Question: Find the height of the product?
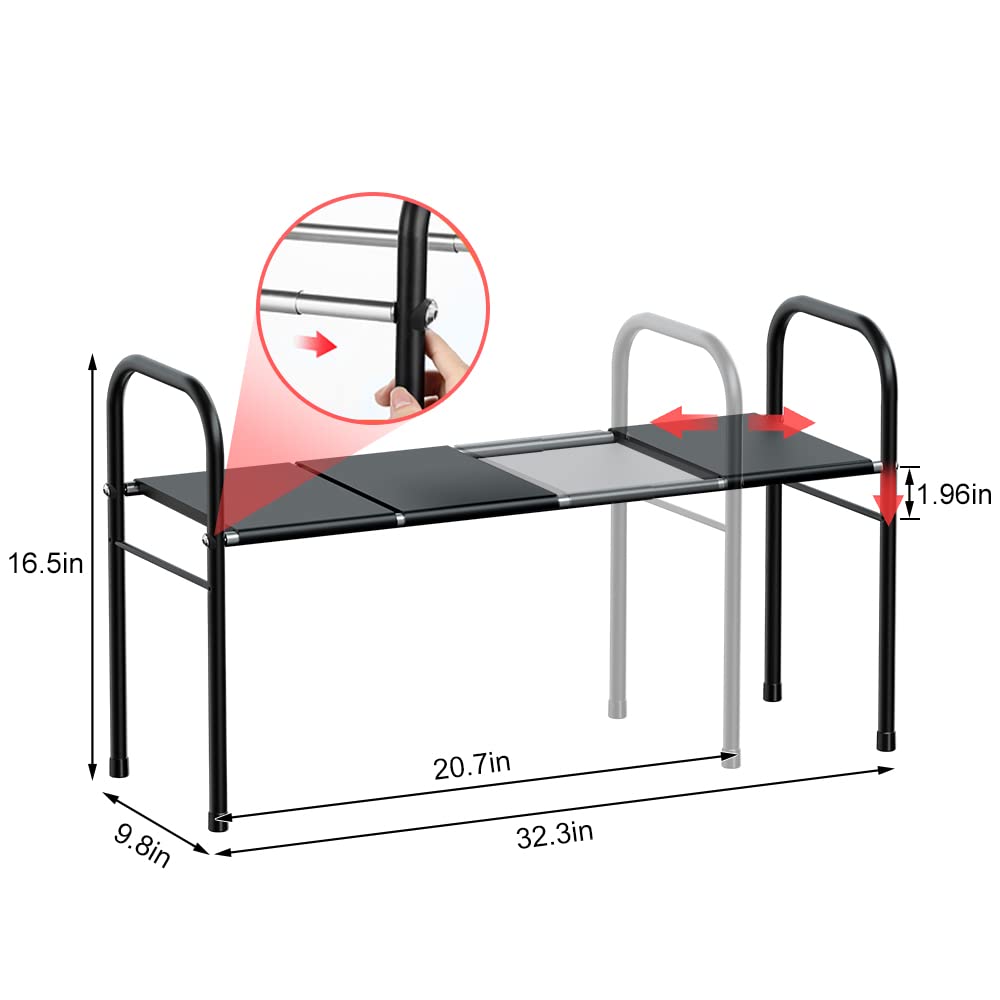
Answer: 16.5 inch